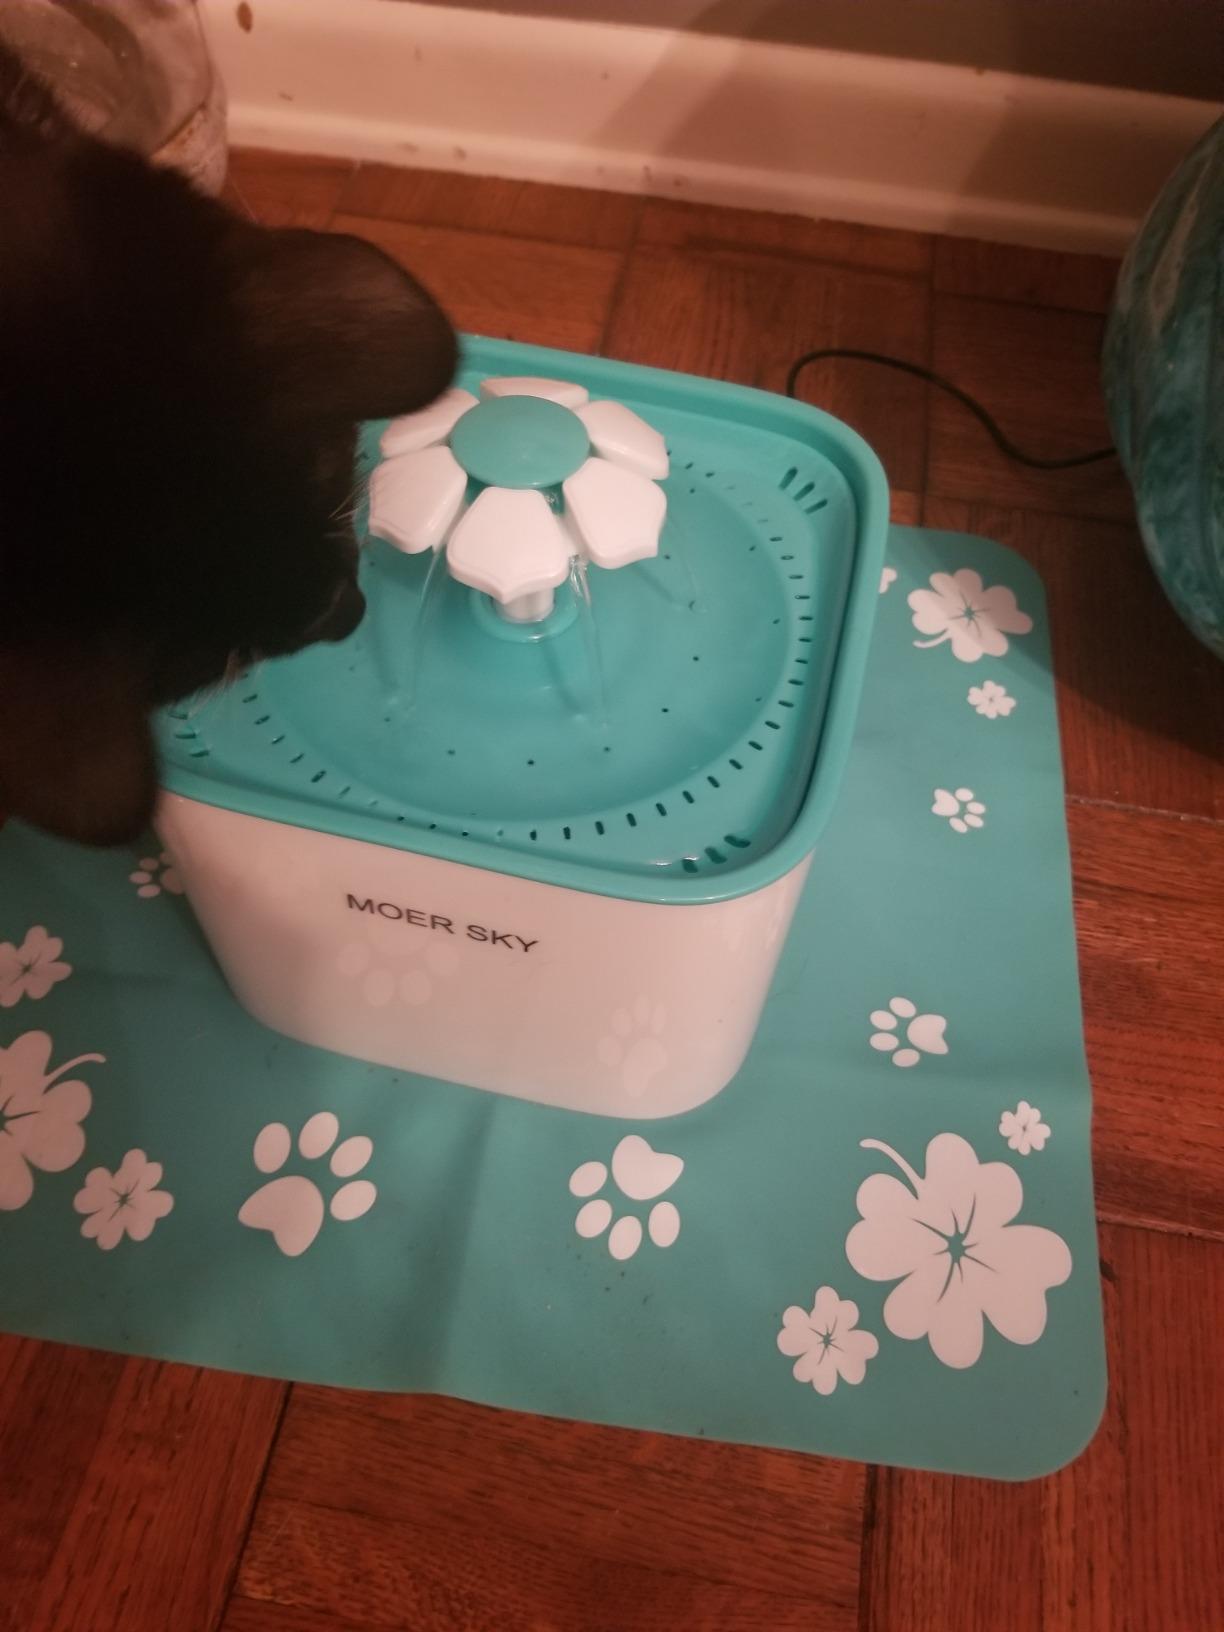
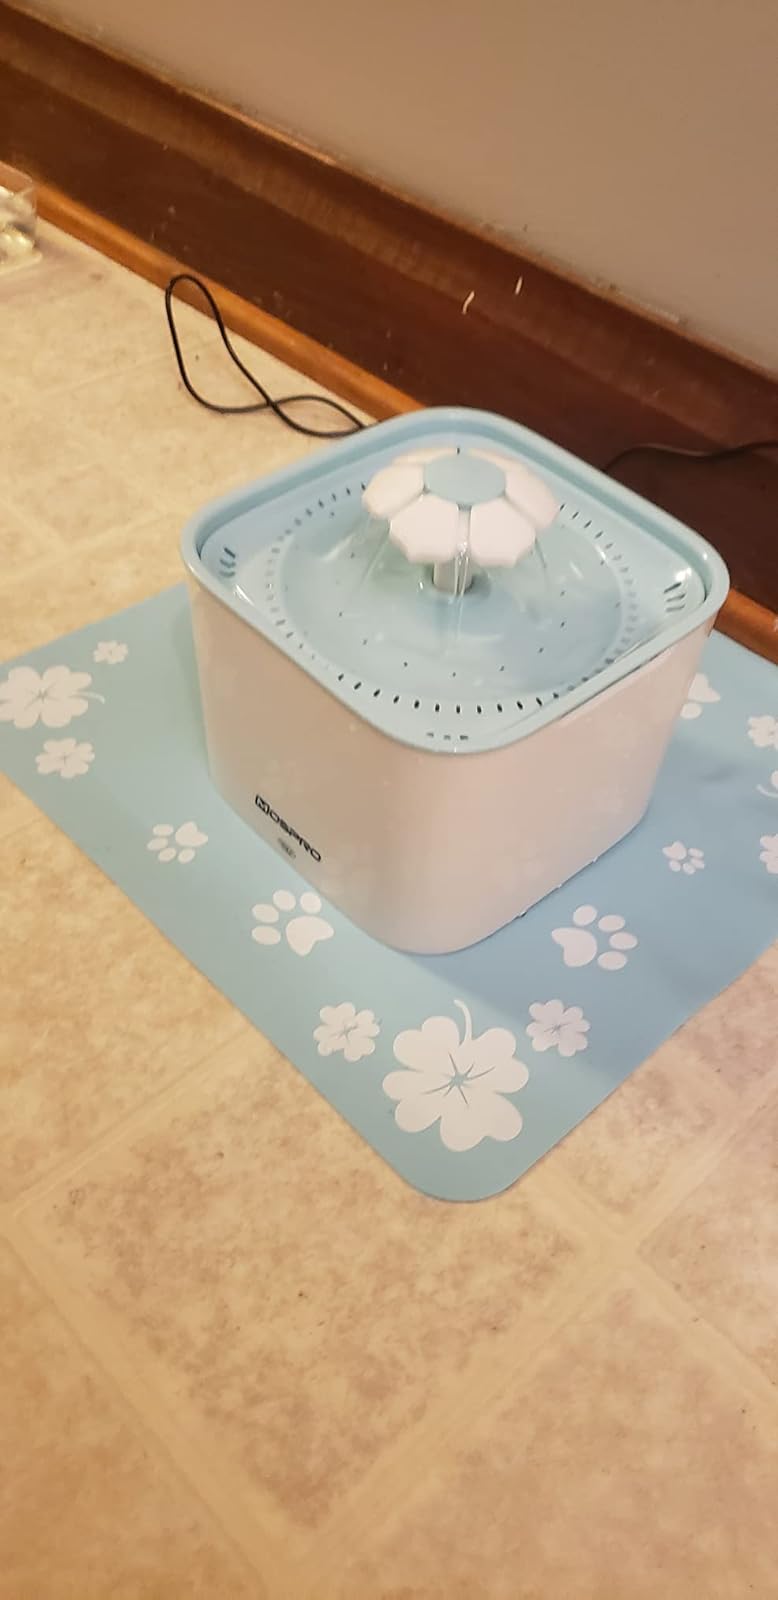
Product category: items_bowl
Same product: no